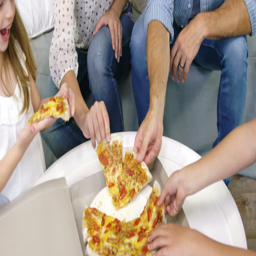
a family of four eating a pizza together in the living room